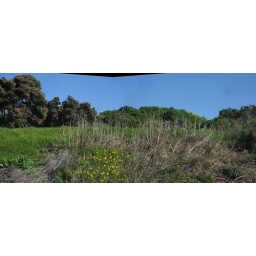
IMG_2454_2 110128 east haskell beach sandpiper golf looking for bird in reeds Ice rm stitch98